Jerod Mayo

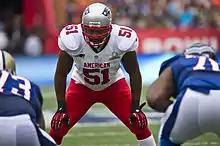
Mayo during the 2013 Pro Bowl

On November 16, 2012, Mayo was fined $10,000 for a late hit out of bounds on Week 10 against C. J. Spiller with the Buffalo Bills. This drew an unnecessary roughness call.